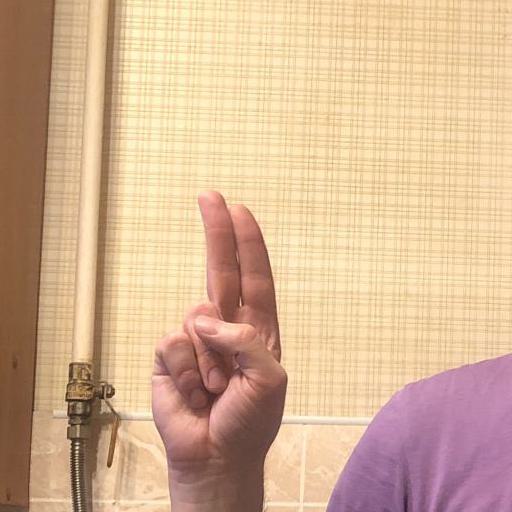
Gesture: two_up